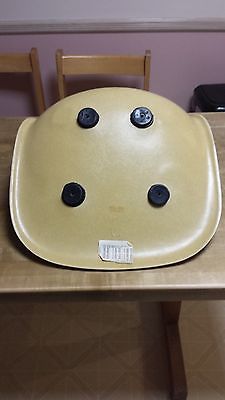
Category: chair